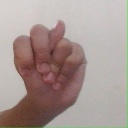
अक्षर: न